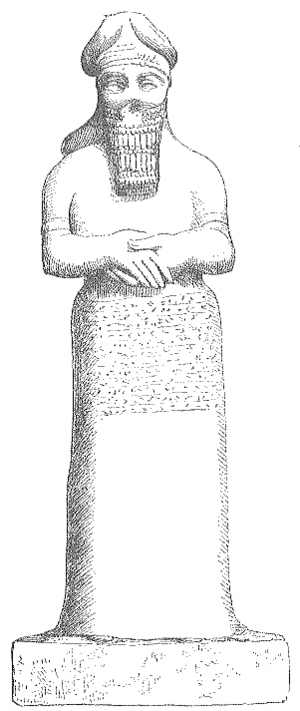
Nabû est le dieu mésopotamien du savoir et de l'écriture.